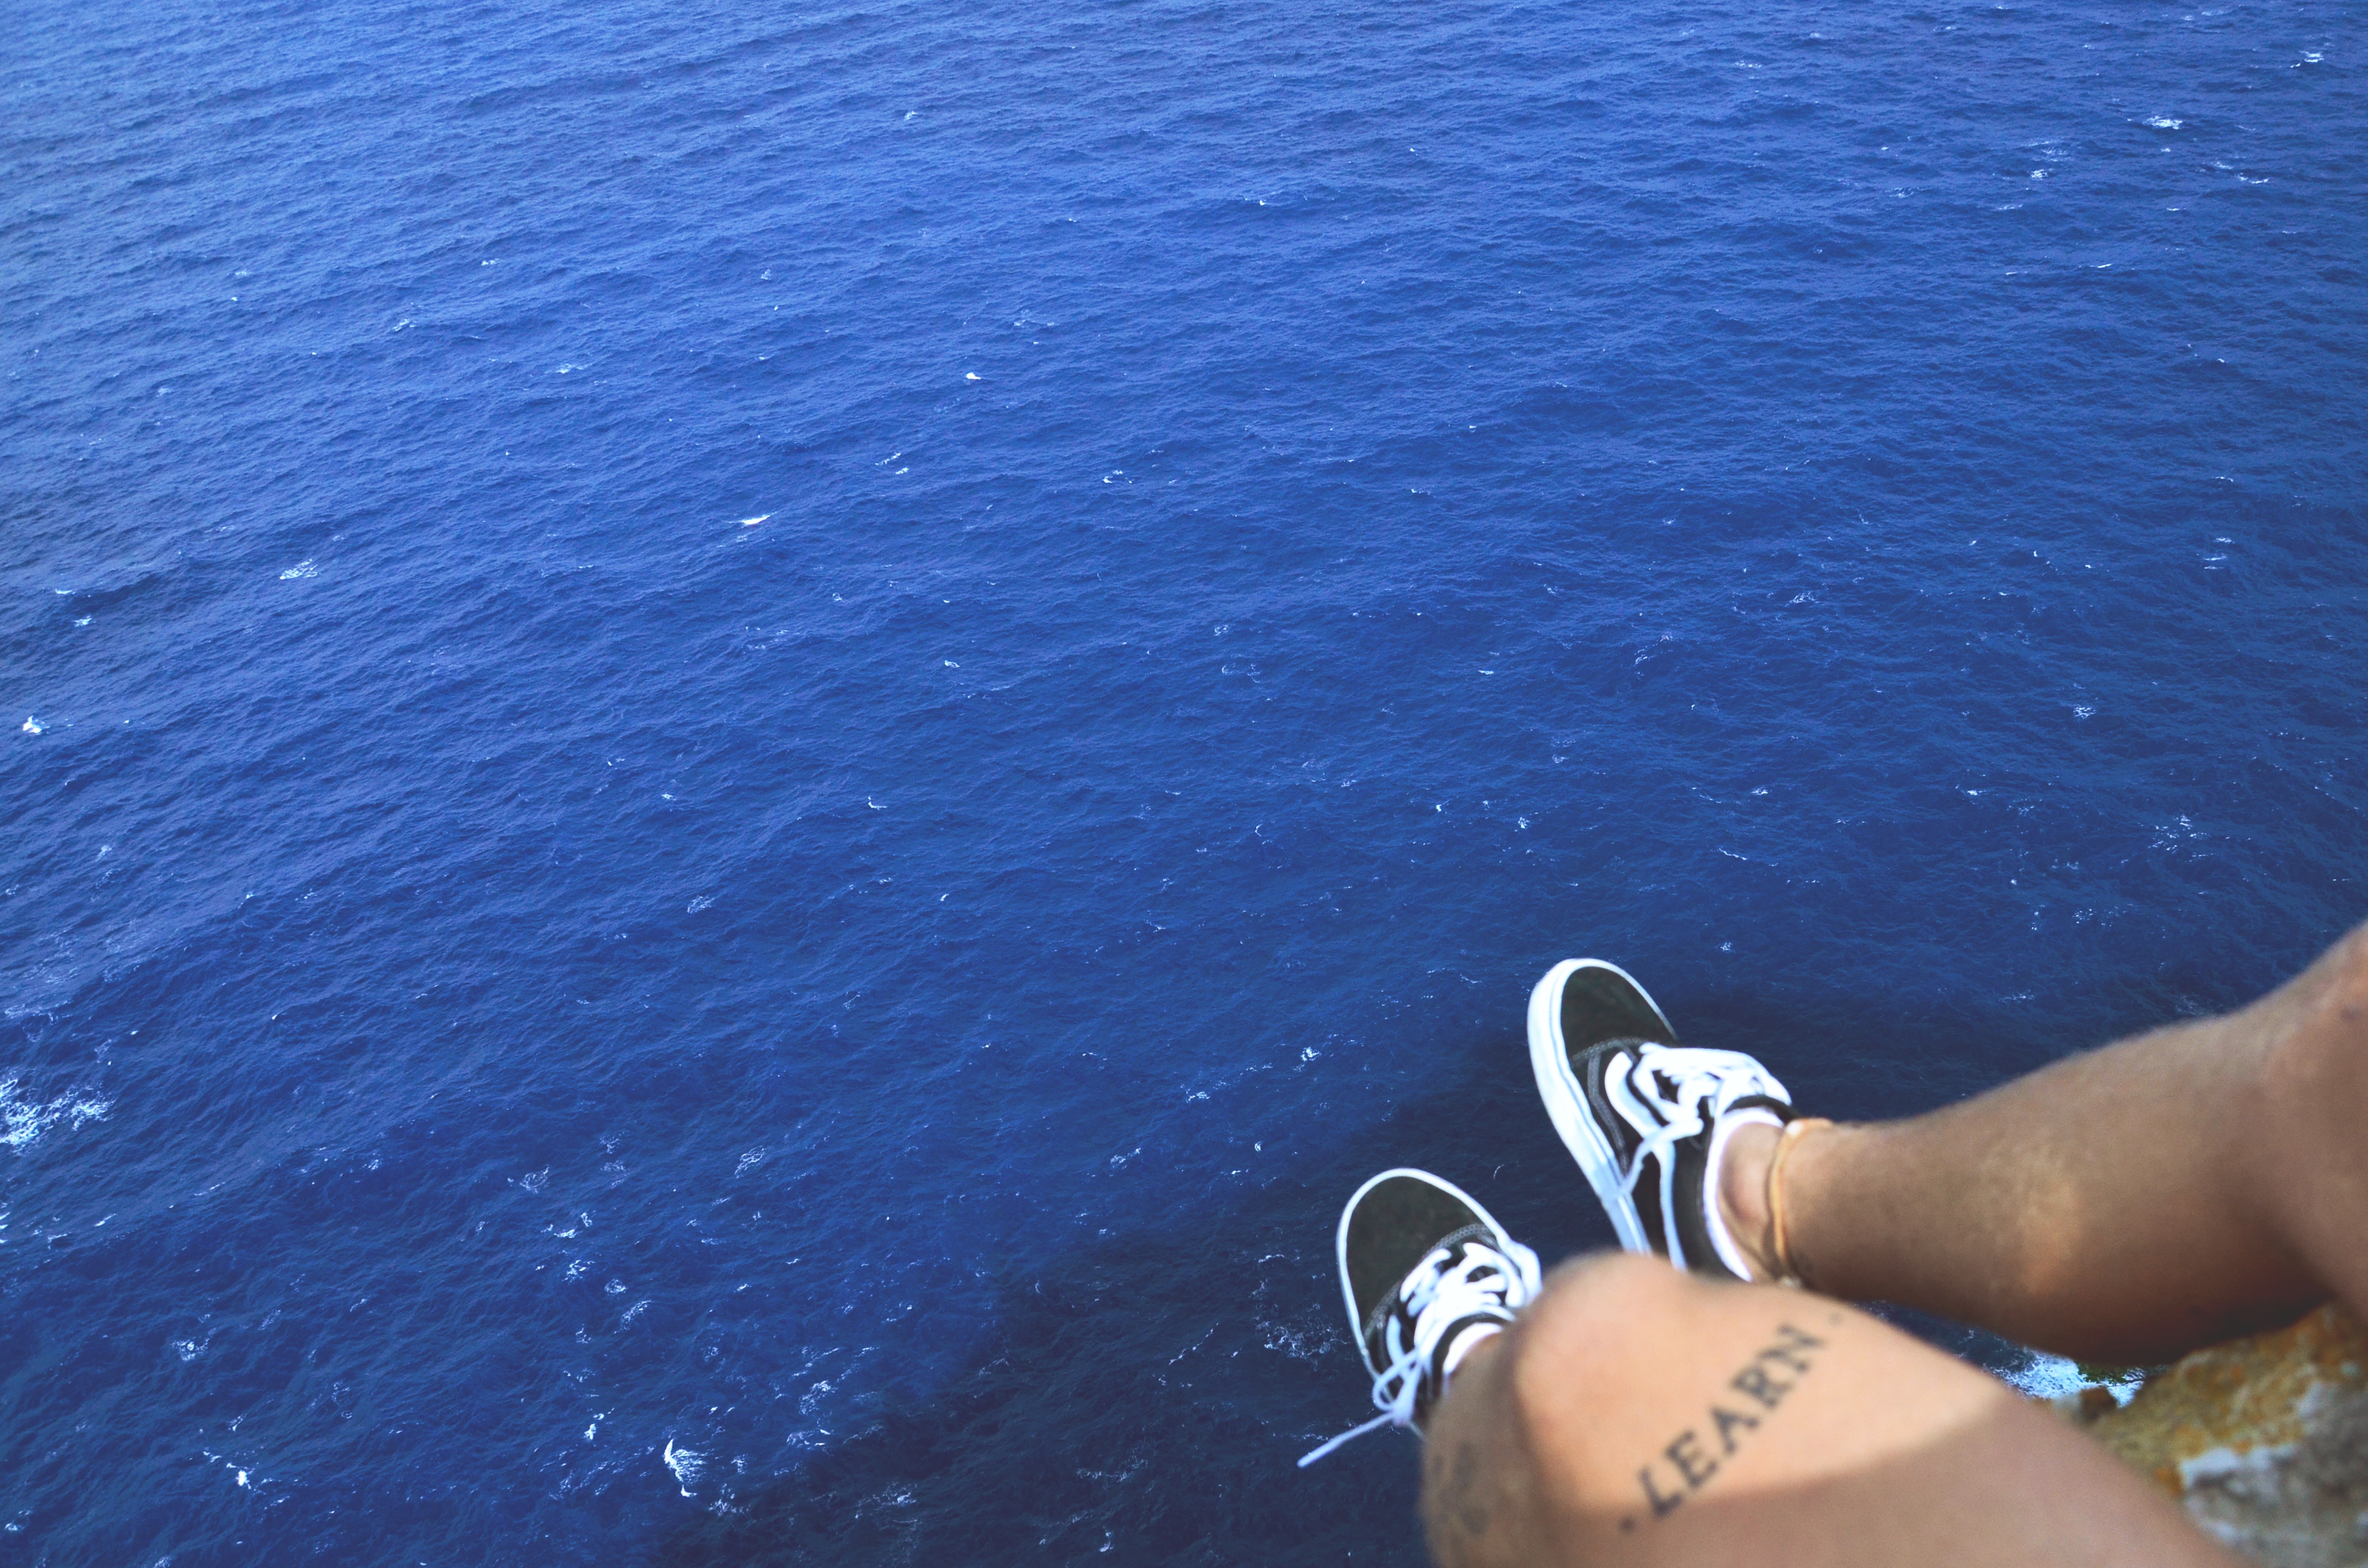
sea, water, ocean, wave, diving, underwater, blue, marine biology